Charles Henrotin

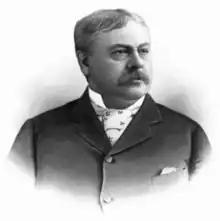

Charles Henrotin (April 15, 1843 – July 25, 1914) was a Belgian-American businessman involved in the stock market.